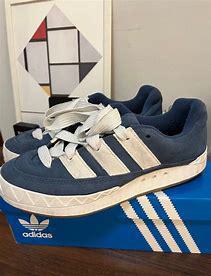
Brand: Adidas
Model: Adimatic